The Mirror of Simple Souls

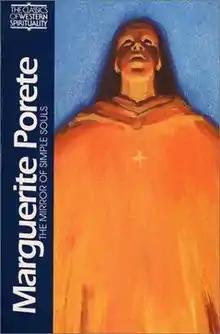
Cover of the 1993 Babinsky translation

The Mirror of Simple Souls is an early 14th-century work of Christian mysticism by Marguerite Porete dealing with the workings of Divine Love.